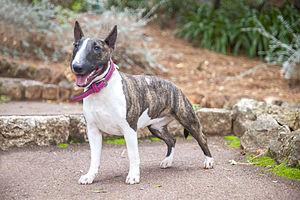
Bull-Terrier miniature femelle adulte
Le Bull Terrier miniature appartient au 3ᵉ groupe des races de chien de la Fédération cynologique internationale, le groupe des Terriers. C'est une race d'origine anglaise.